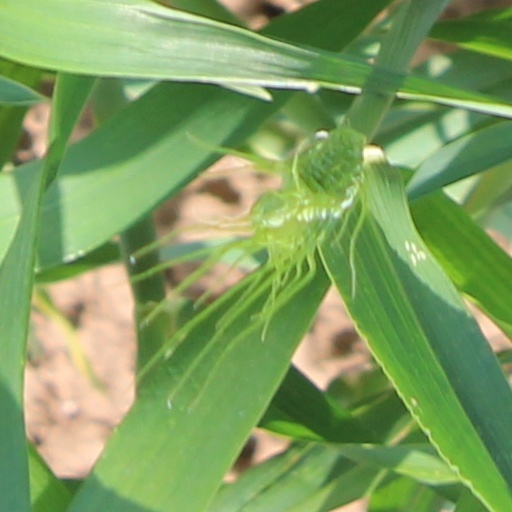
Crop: wheat